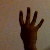
The image shows a hand gesture representing the number 4 in Indian Sign Language.